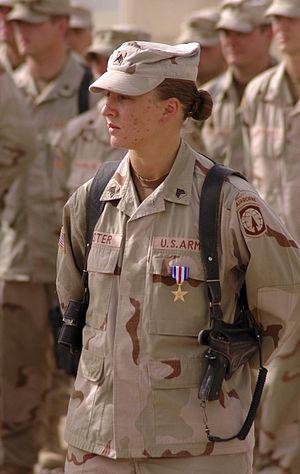
Les Forces armées des États-Unis, souvent appelées Armée américaine dans le langage courant français, abrégées en anglais par « US Armed Forces » ou « US Military », sont l'armée entretenue par les États-Unis. Au 30 juin 2010, elle compte 1 434 761 militaires actifs ; si les garde-côtes sont exclus du décompte, il s'agit, en effectifs, de la deuxième ou troisième armée mondiale, derrière l'Armée populaire de libération chinoise, et pratiquement à égalité avec les Forces armées indiennes. Le département de la Défense des États-Unis emploie également, au 30 juin 2010, 770 569 civils dont 12 851 étrangers.